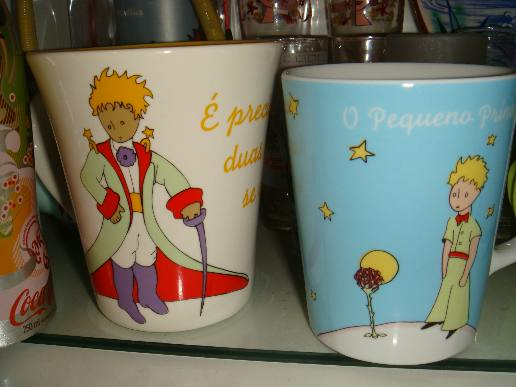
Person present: No